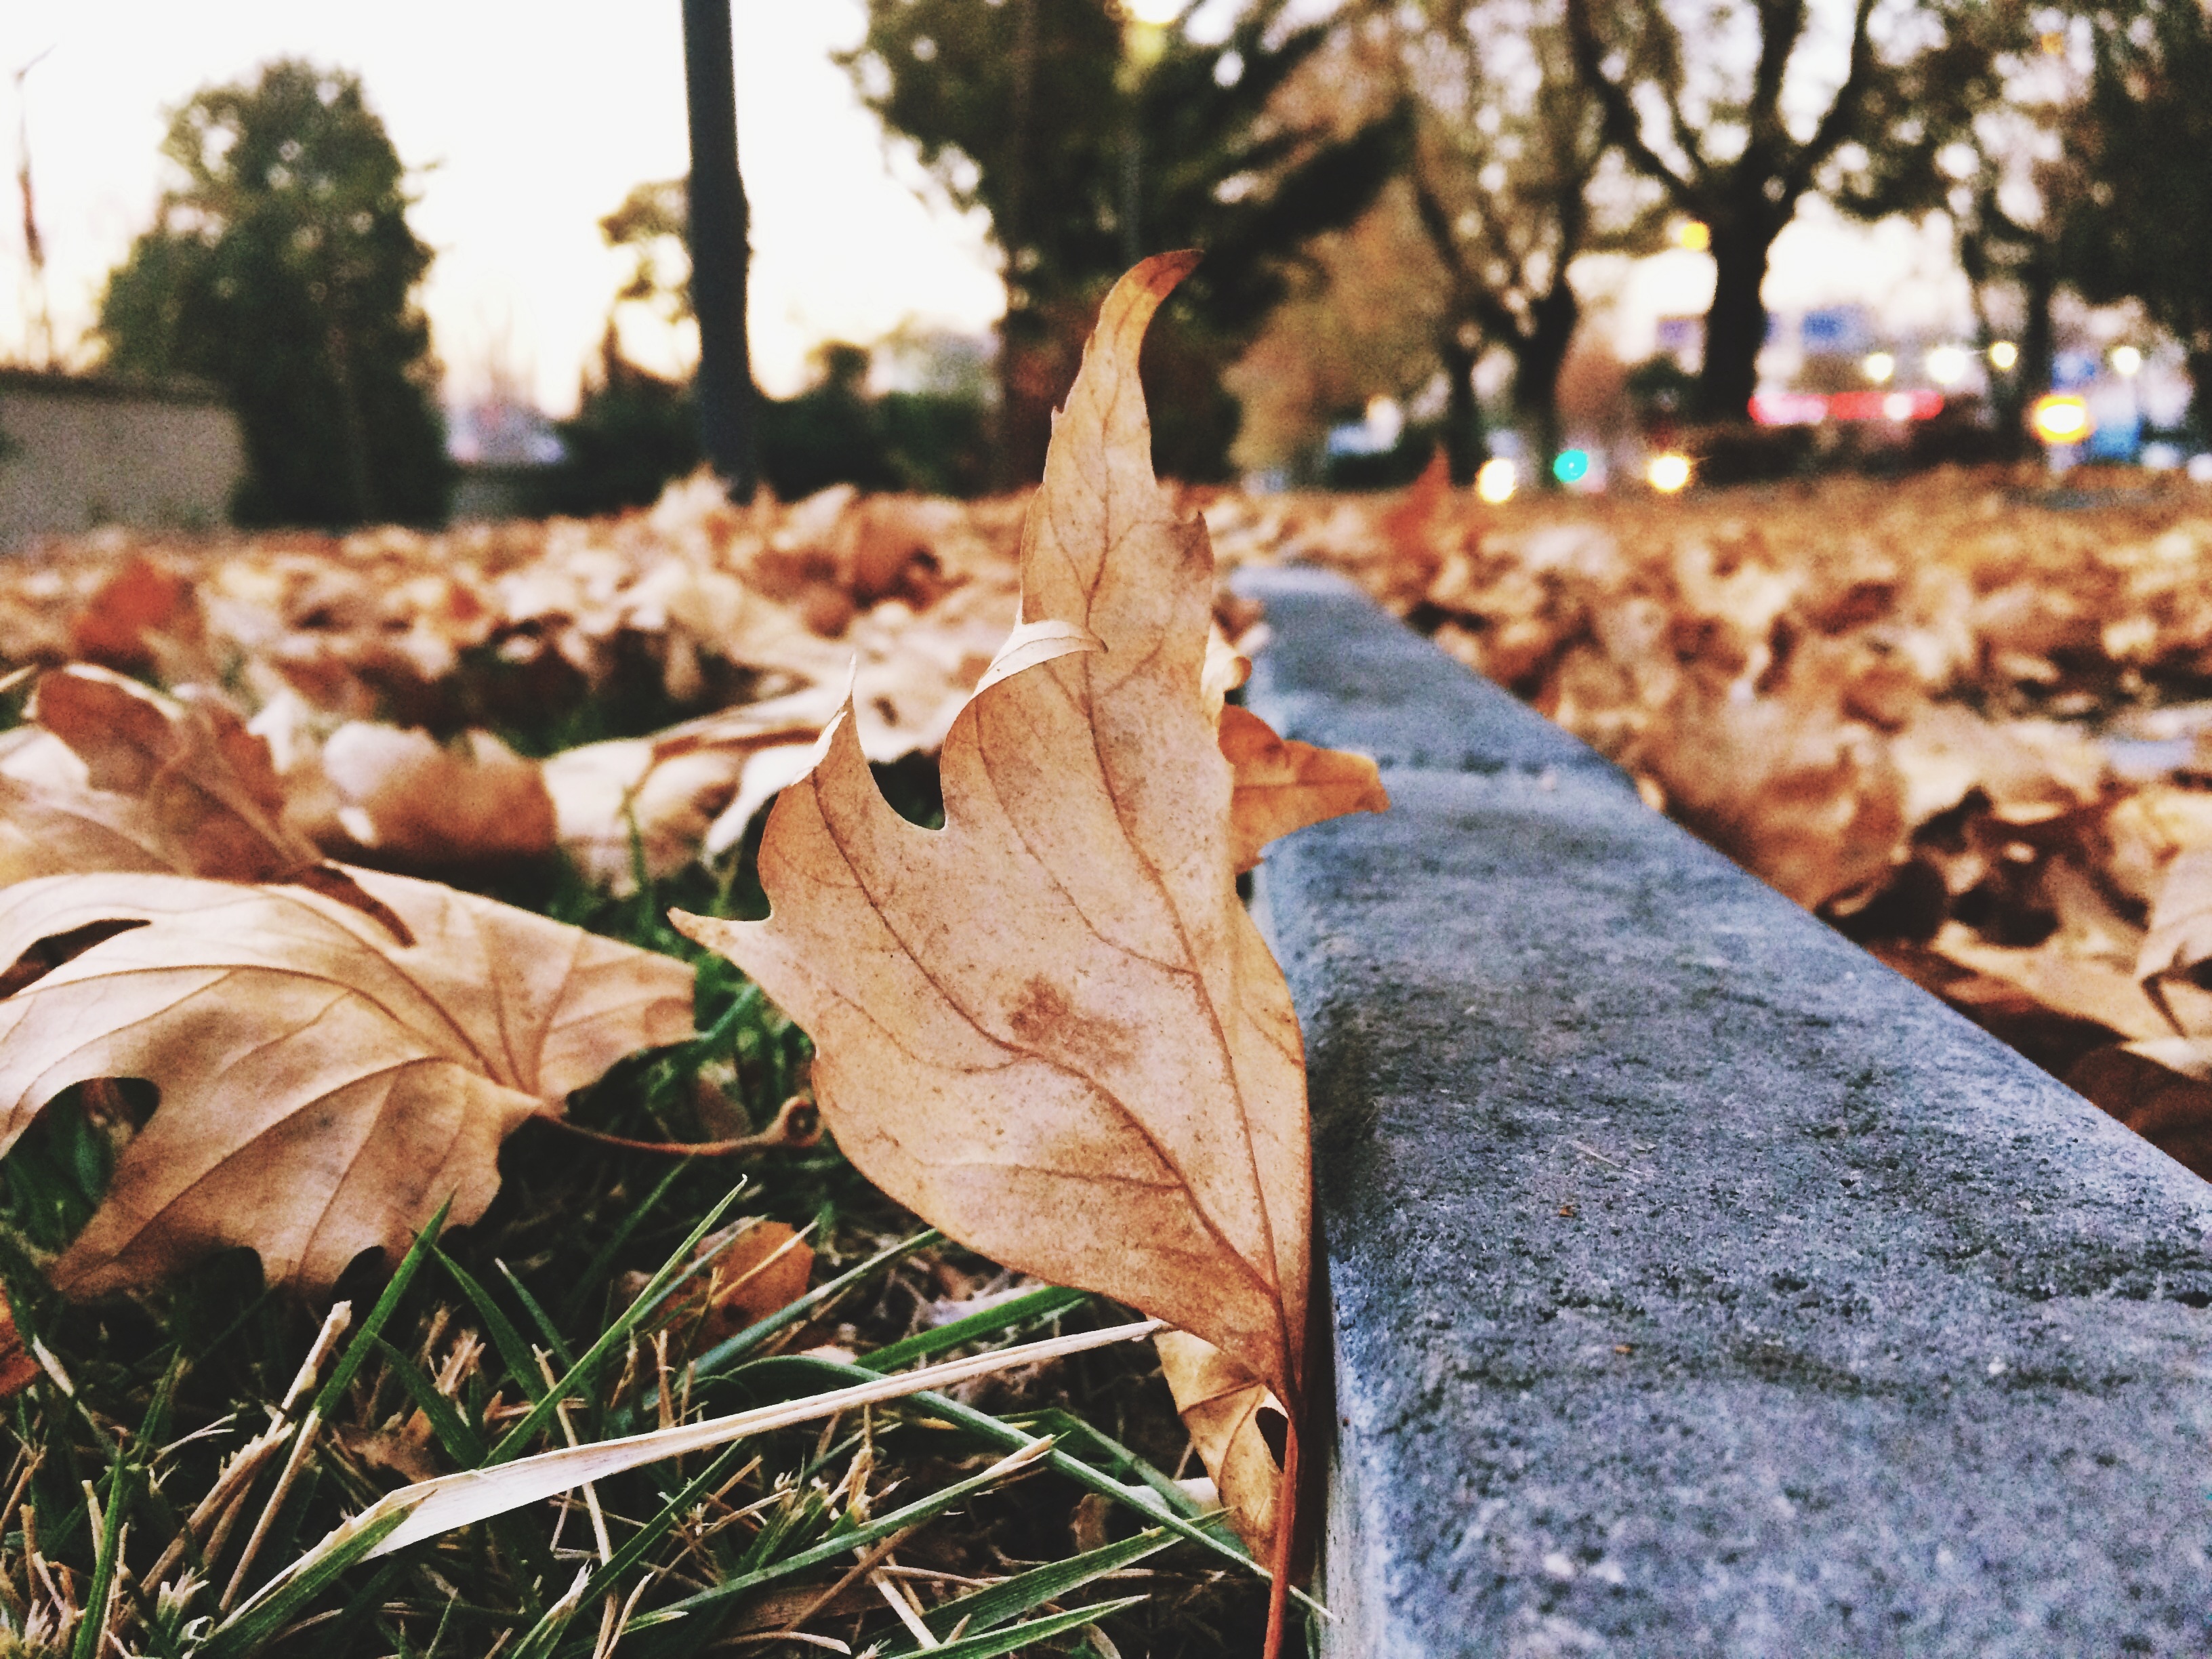
tree, nature, grass, branch, plant, wood, leaf, flower, trunk, spring, autumn, botany, flora, season, woody plant